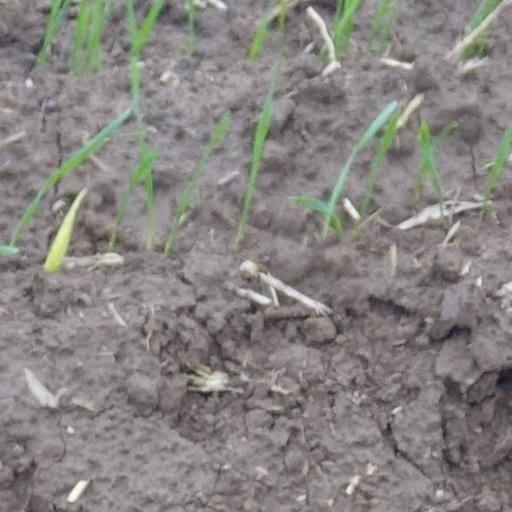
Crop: wheat